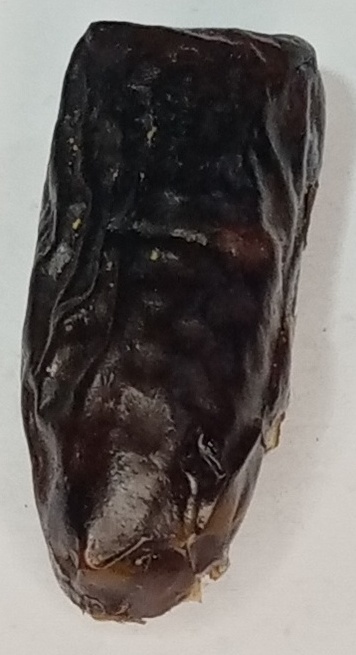
Variety: gajar
Size: large
Grade: grade-1